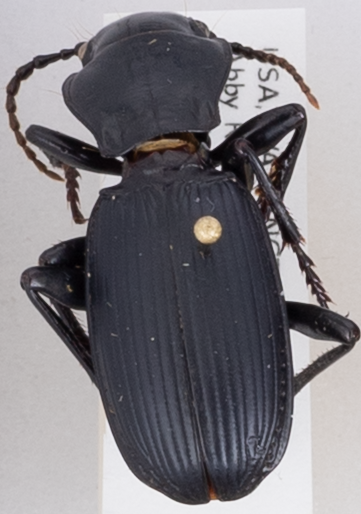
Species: Pterostichus lama
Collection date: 2020-08-25
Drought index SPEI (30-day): -0.1
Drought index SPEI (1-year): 0.212
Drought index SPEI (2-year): -1.93